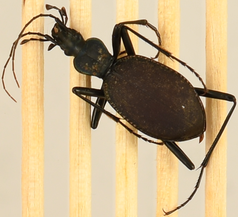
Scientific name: Scaphinotus angusticollis
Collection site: Abby Road NEON (ABBY), plot ABBY_010